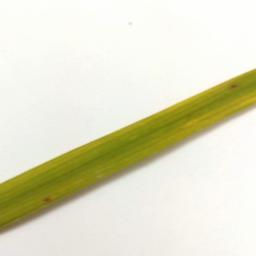
Label: Rice___Brown_Spot